Apichatpong Weerasethakul

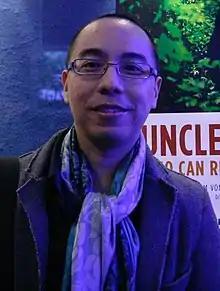
Apichatpong in Vienna in 2010

Apichatpong's feature-length debut, "Dokfa nai meuman" ("Mysterious Object at Noon") is a documentary and was conceptually based upon the "exquisite corpse" game invented by surrealists. He co-founded the production company, Kick the Machine, in 1999, and uses the company as a vehicle for his own works, alongside Thai experimental films and video. The list of other founders includes Gridthiya Gaweewong and Suaraya Weerasethakul and the company co-organised the Bangkok Experimental Film Festival in 1999, 2001, 2005 and 2008.